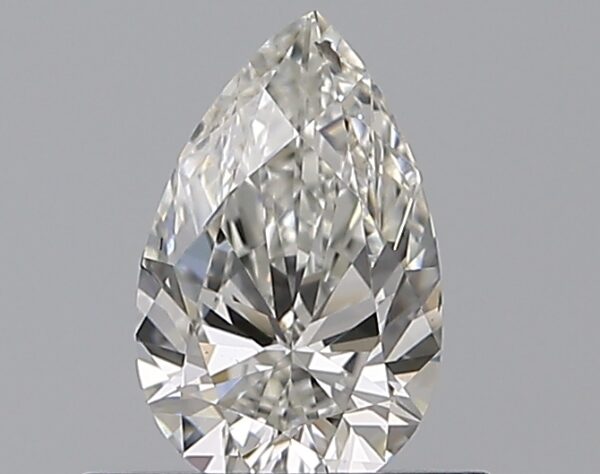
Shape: pear
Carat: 0.5
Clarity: SI2
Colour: G
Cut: EX
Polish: EX
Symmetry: EX
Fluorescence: N
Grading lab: GIA
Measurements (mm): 7.03 x 4.38 x 2.69